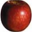
Label: apple